Answer in natural language. Considering the relative positions, where is HousePlant with respect to wooden dining table? Choose between the following options: left or right
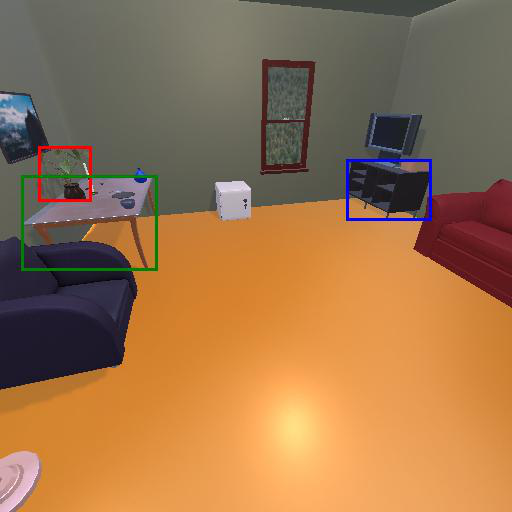
<answer>left</answer>